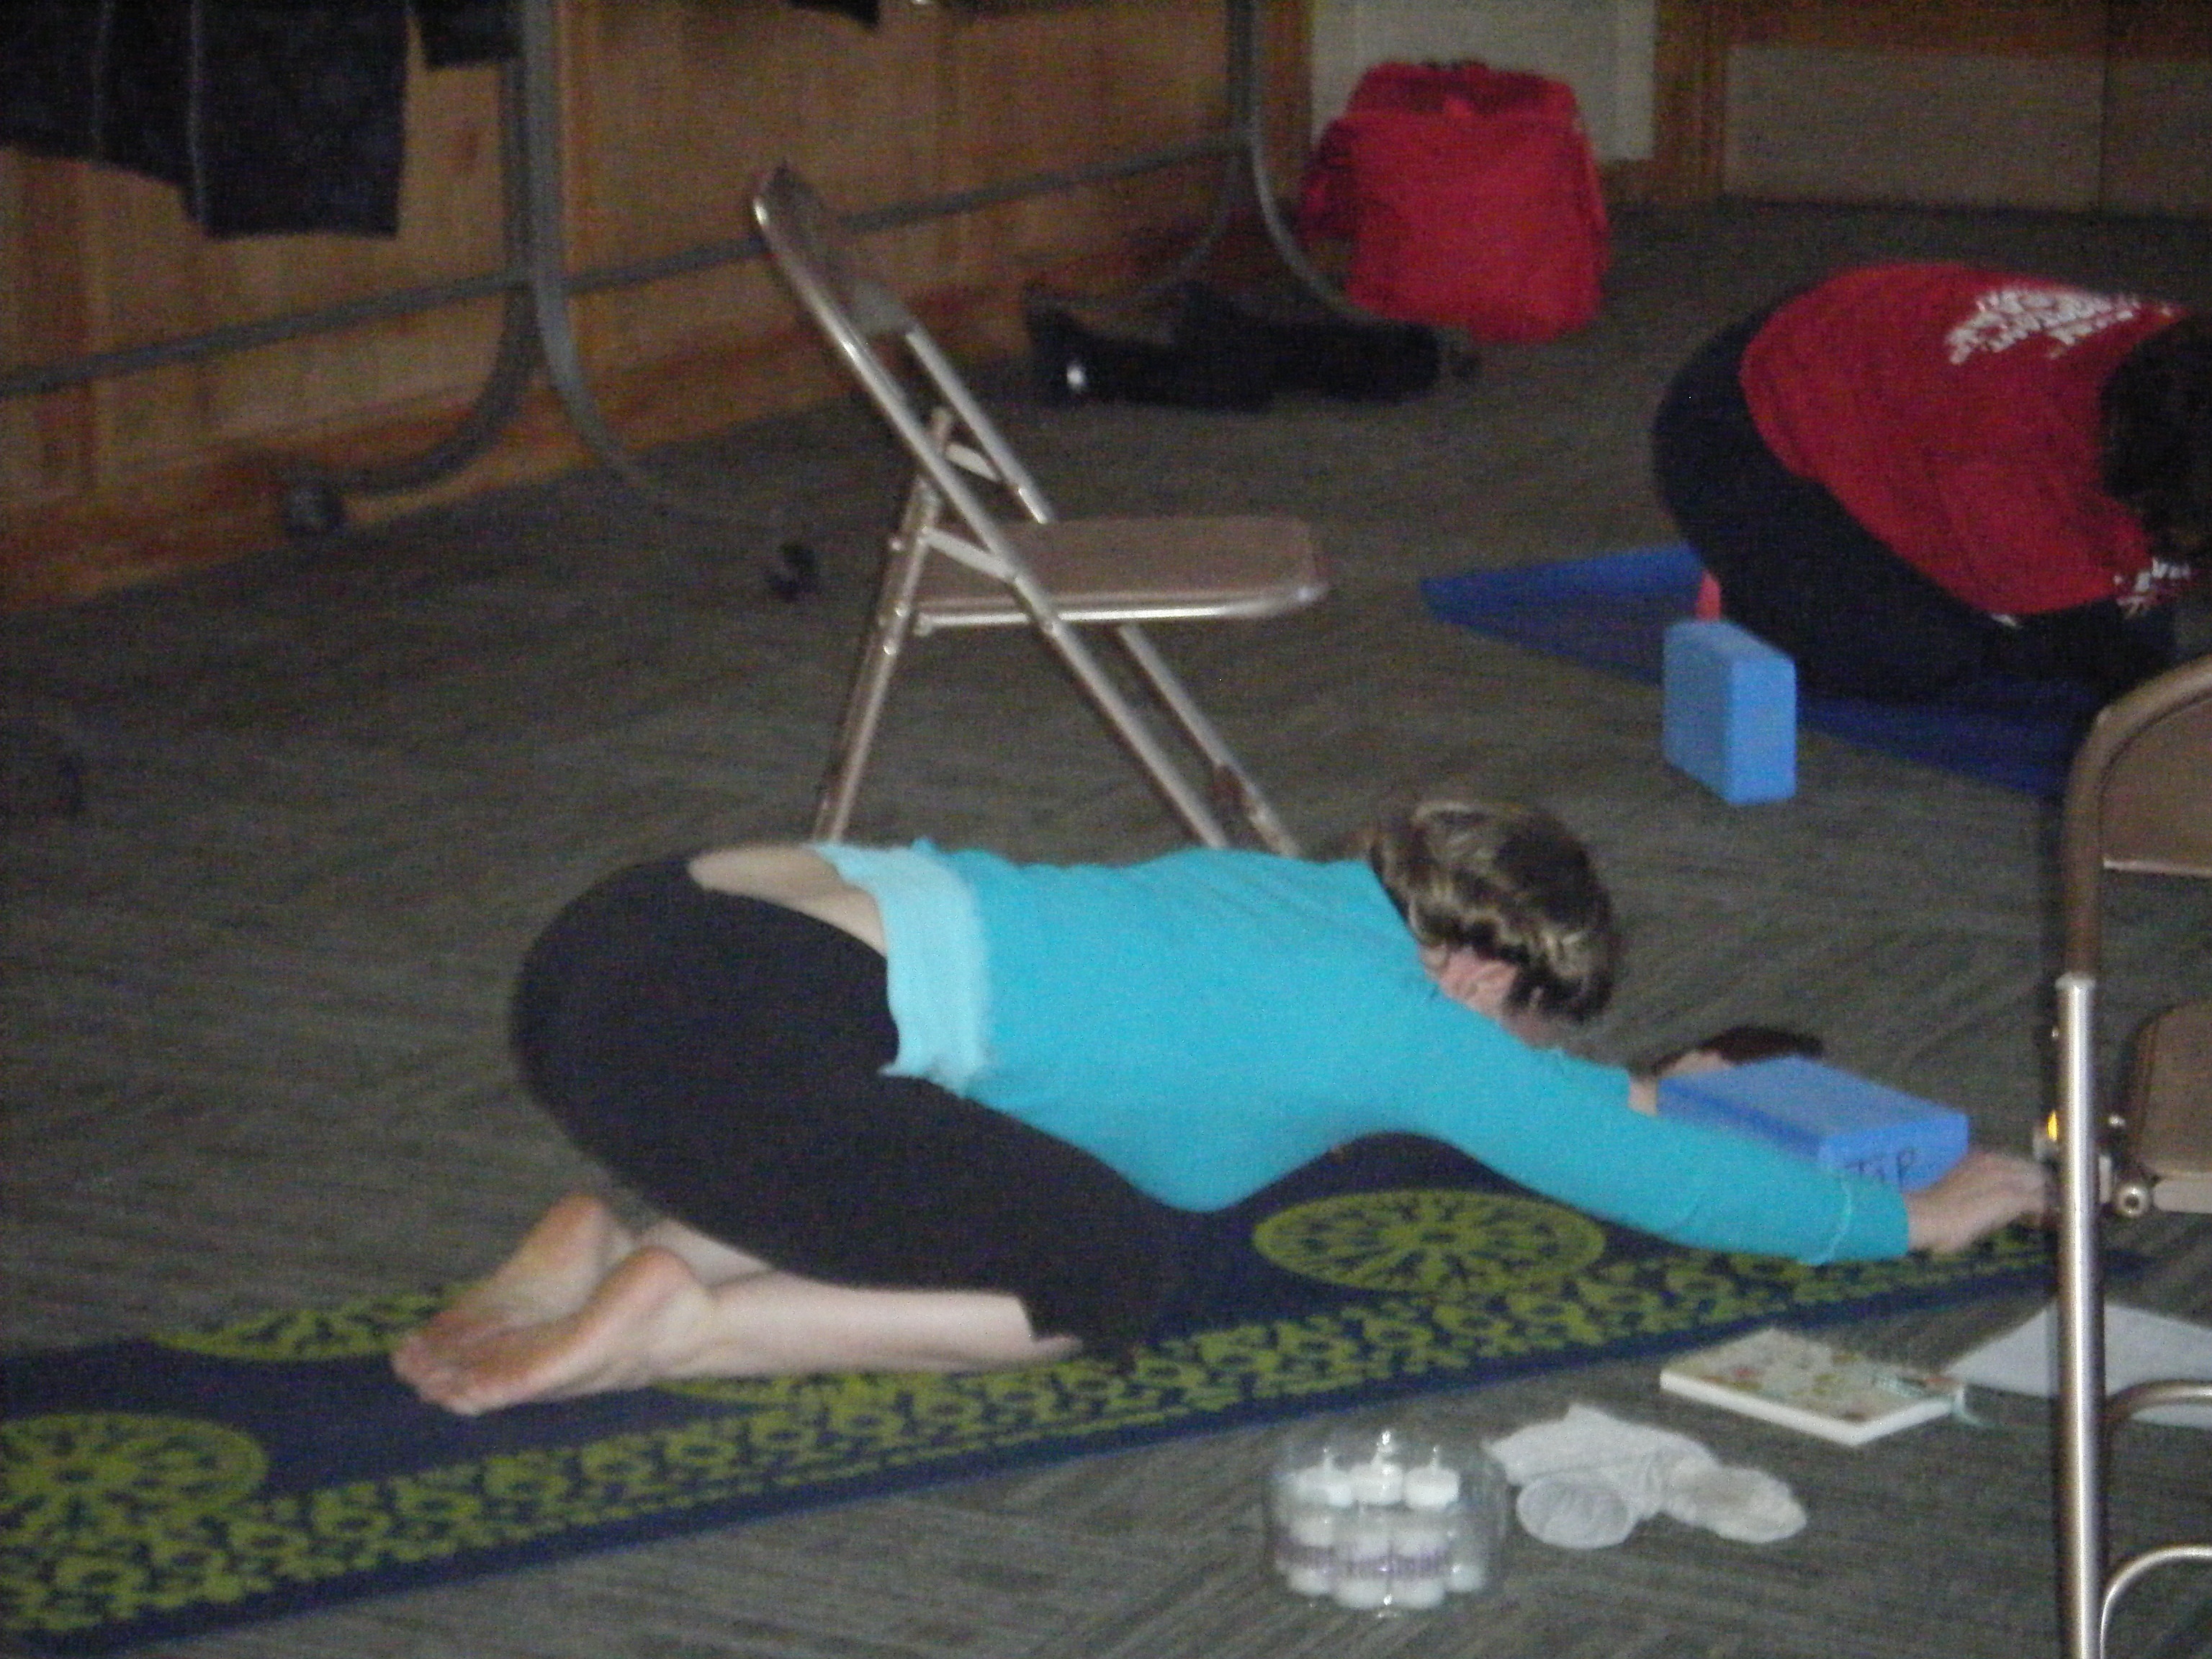
sports, physical exercise, human action, physical fitness